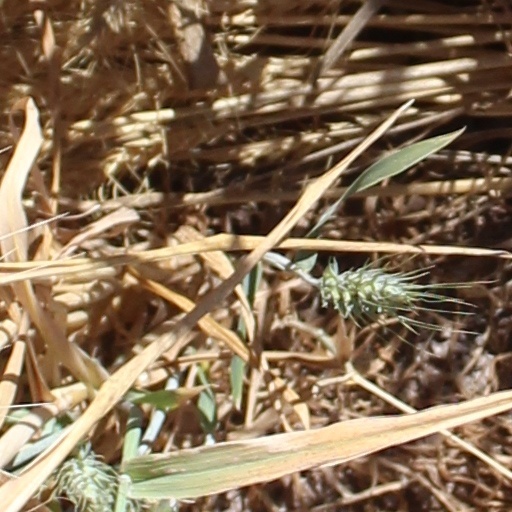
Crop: wheat